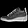
Label: Sneaker